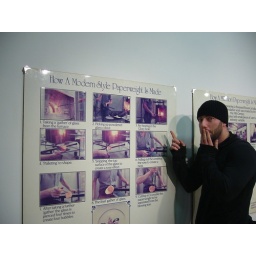
The wonder of experiencing artisanal glass blowing in person